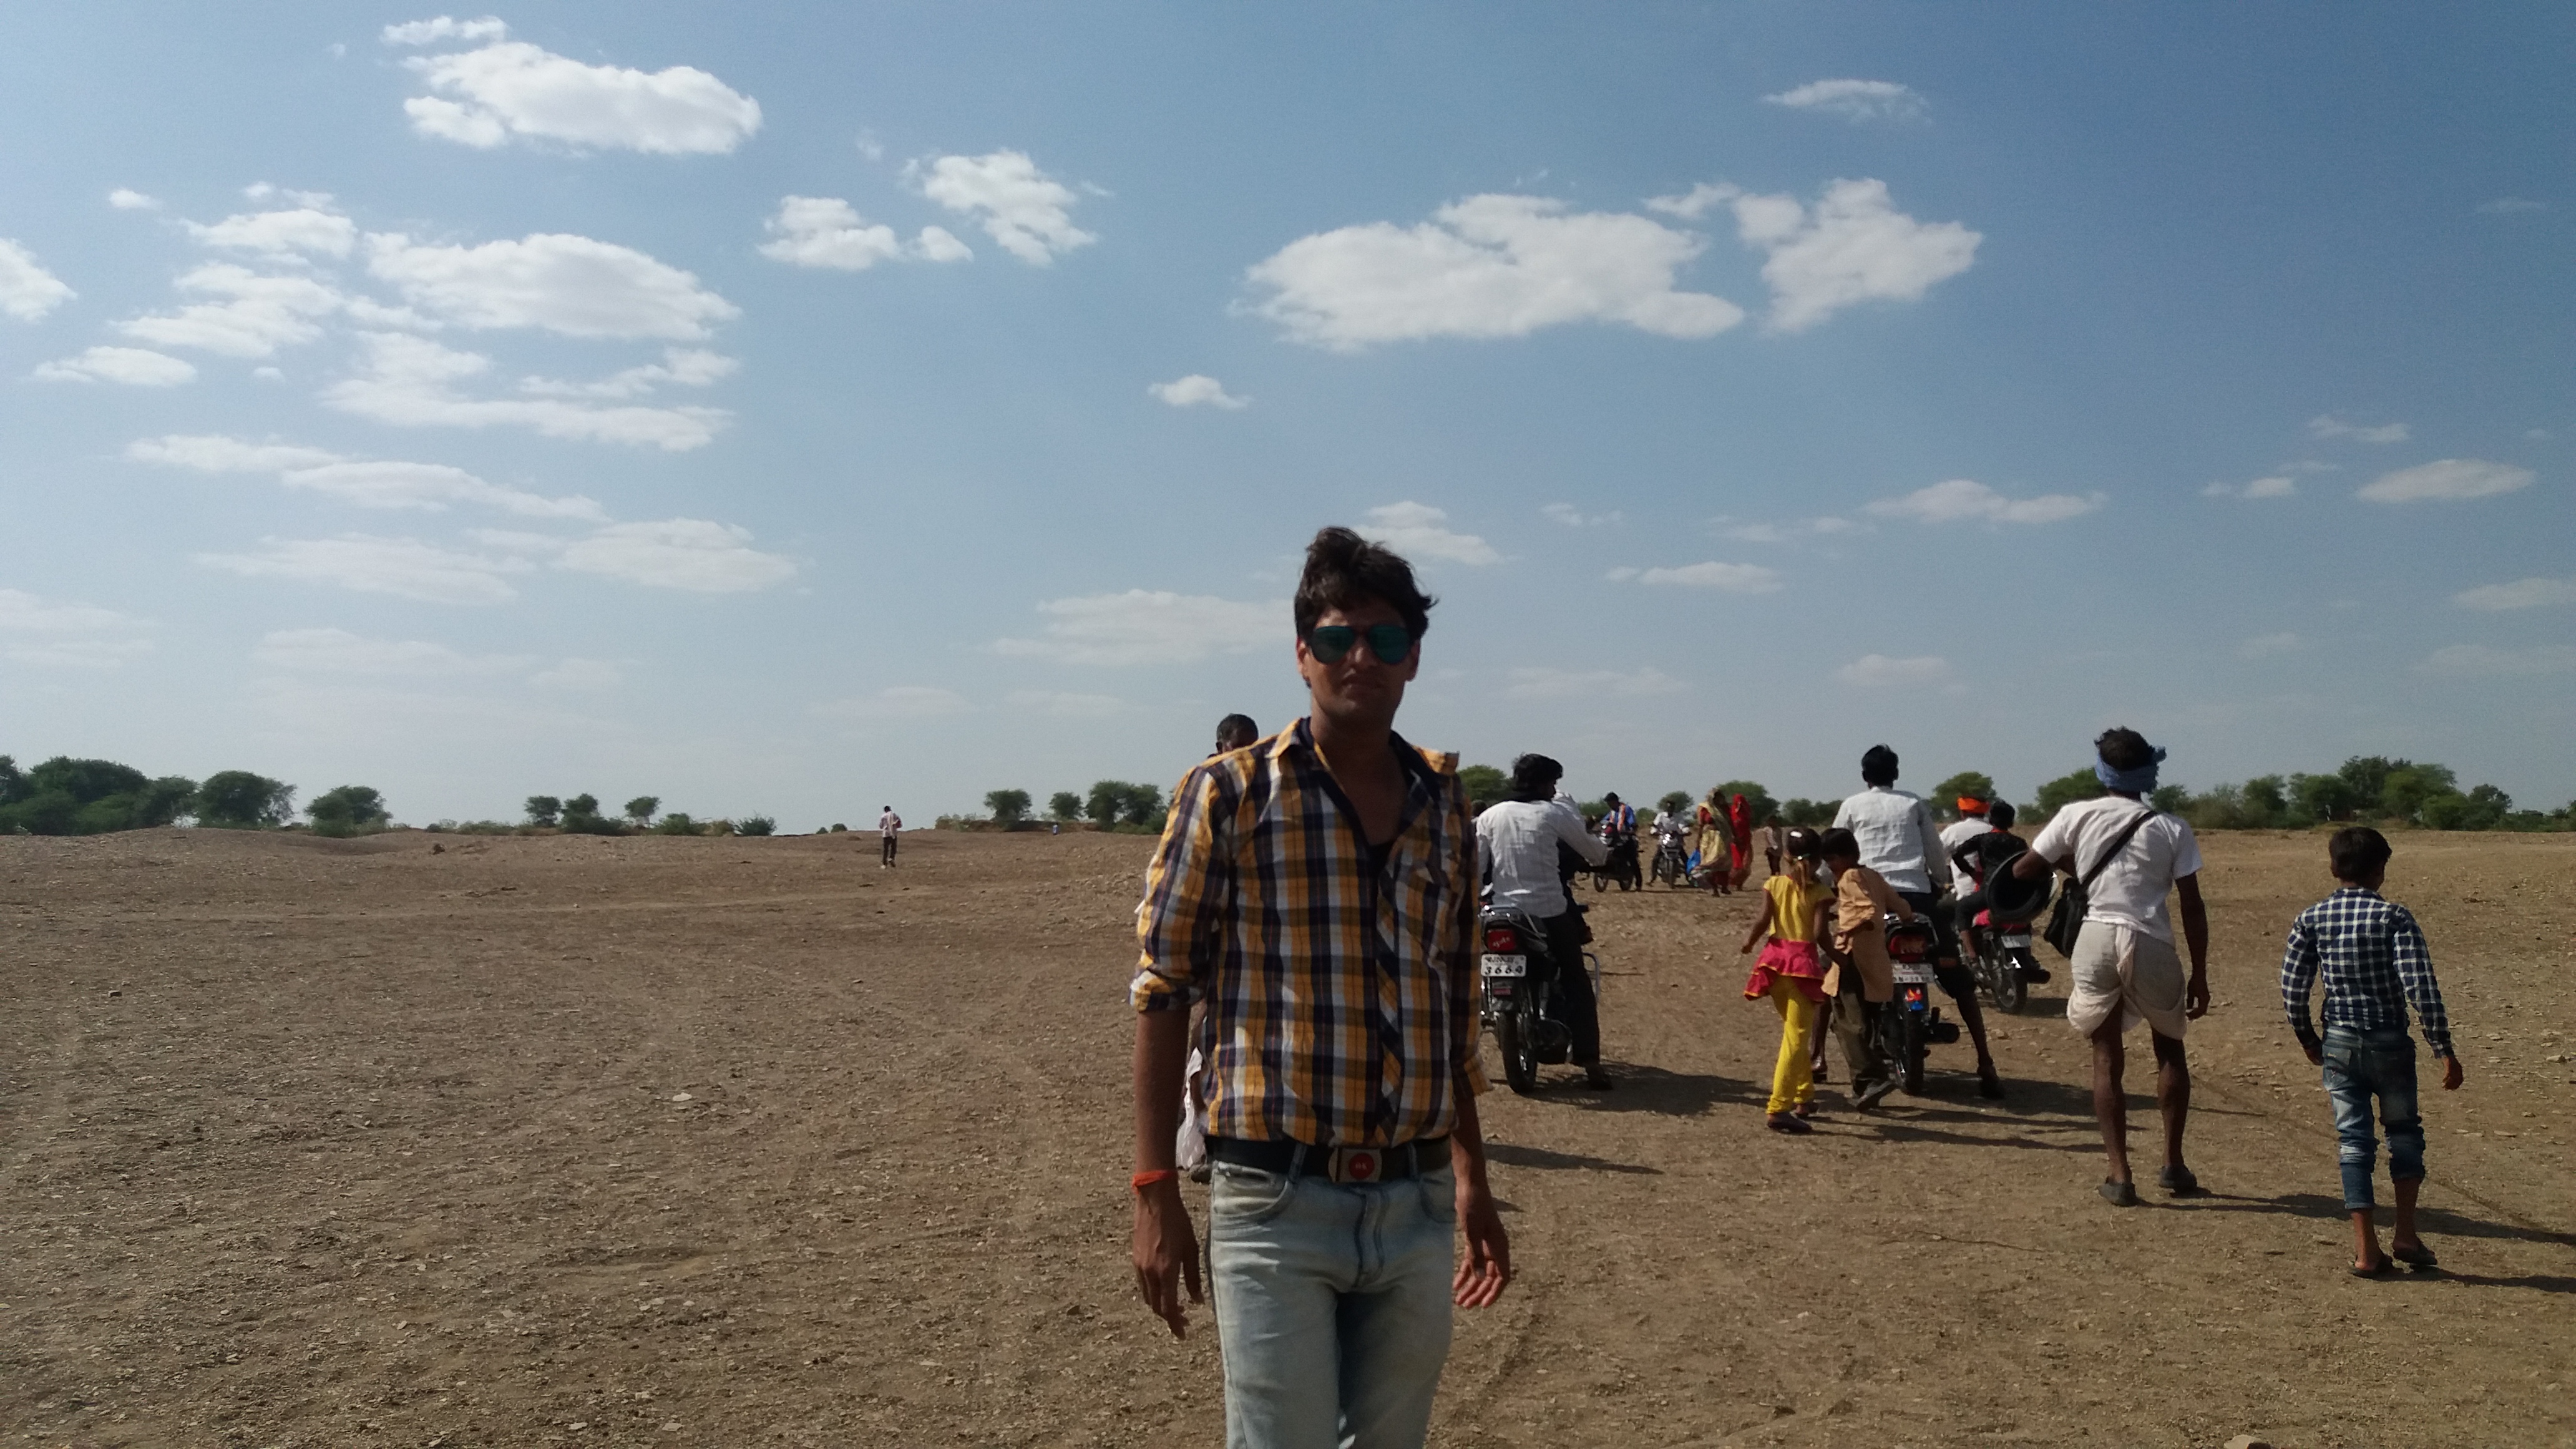
man, sky, vertebrate, field, tree, plant, rural area, travel, ecoregion, steppe, tourism, plain, grassland, farm, cloud, soil, sand, ranch, agriculture, landscape, grass family, horse, pack animal, vacation